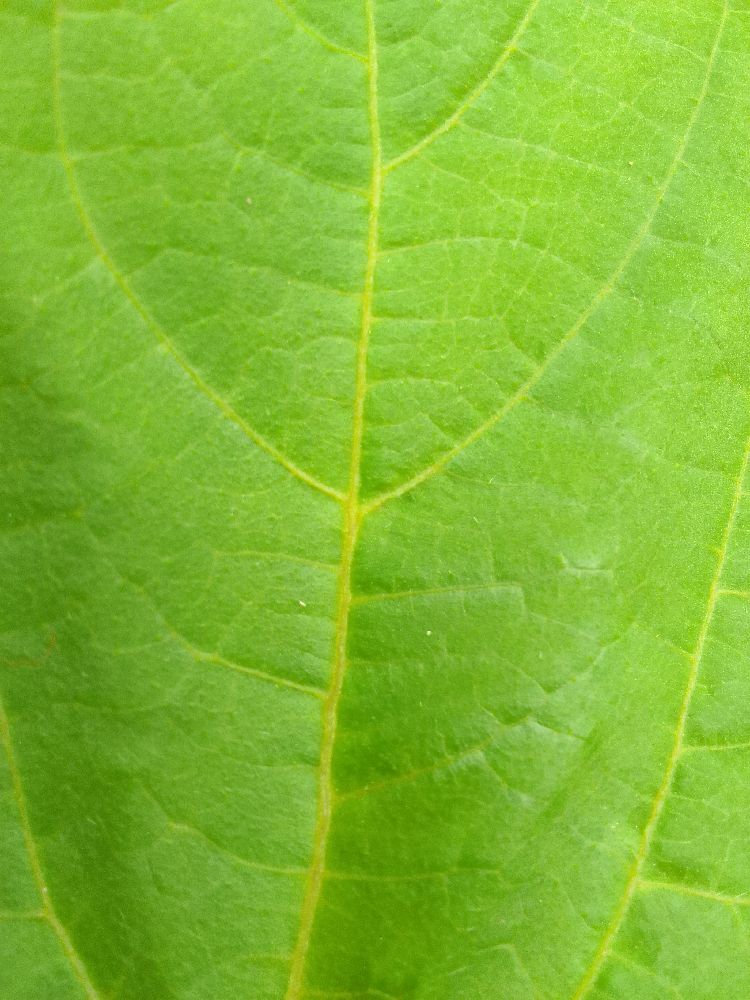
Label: healthy